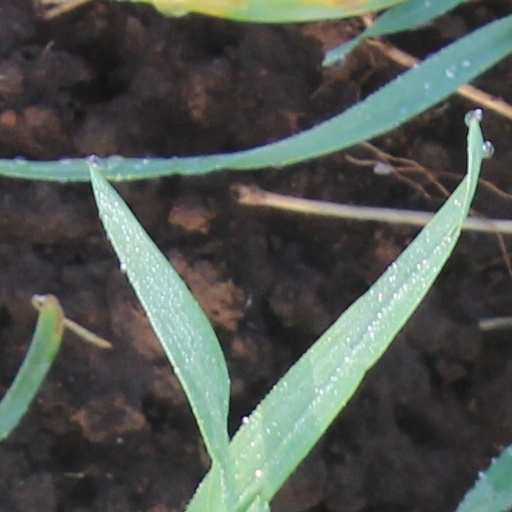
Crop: wheat